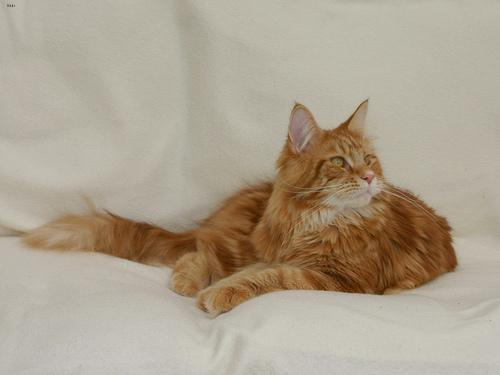
Maine Coon